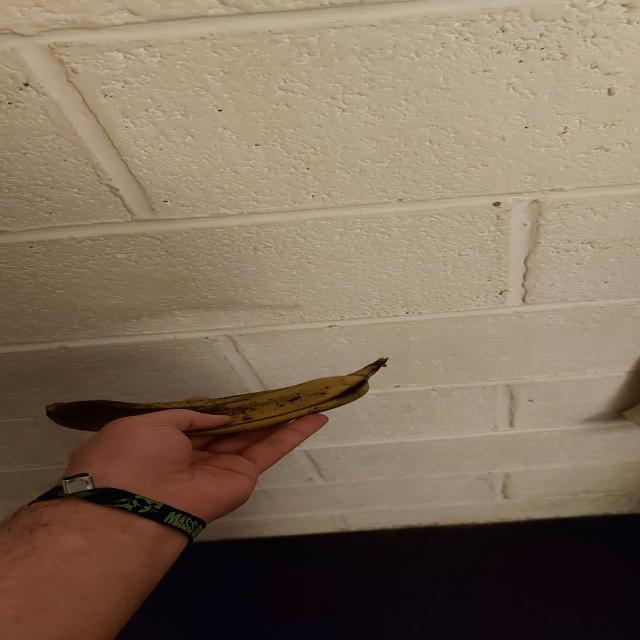
Label: bananas